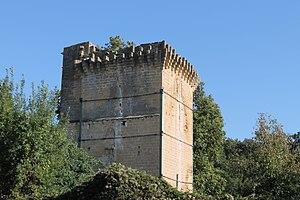
Tour et chapelle d'Entressen
Cet article recense les monuments historiques des Bouches-du-Rhône, en France.
Entressen est un quartier de la ville d'Istres limitrophe des communes de Miramas et Saint-Martin-de-Crau. Situé dans le canton d'Istres, il est particulièrement excentré en raison de son origine historique. Ses habitants sont appelés les Entressenois.